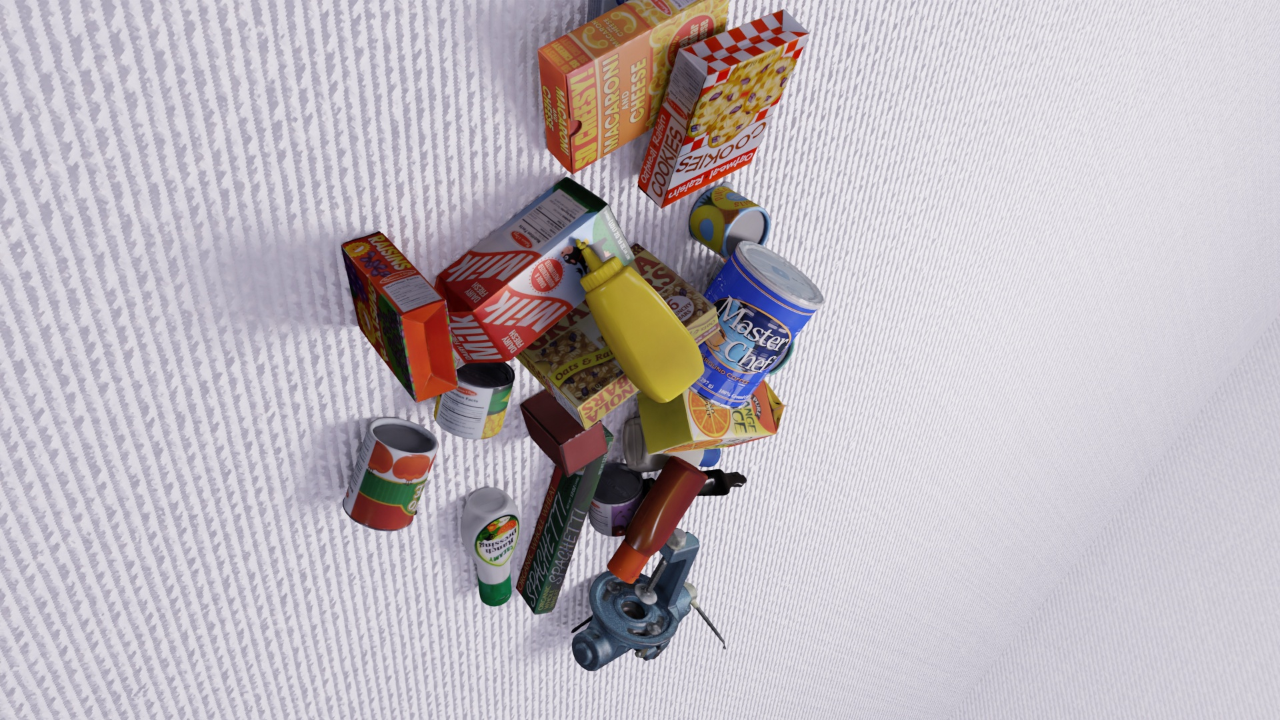
Question:
What are the five normalized (x, y) points between 0 and 1 in the image that outline the grasp plane for the box of raisins? Your answer should be as Grasp center: [], Left finger base: [], Right finger base: [], Left finger tip: [], Right finger tip: [].
Answer: Grasp center: [0.339844, 0.526389], Left finger base: [0.282813, 0.548611], Right finger base: [0.392188, 0.505556], Left finger tip: [0.269531, 0.498611], Right finger tip: [0.374219, 0.461111]